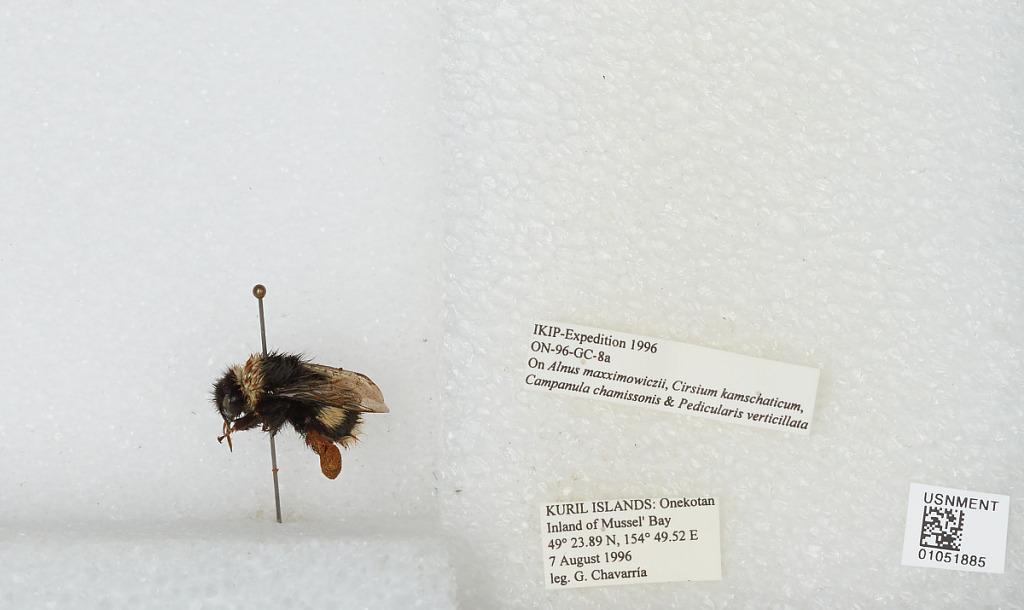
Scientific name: Bombus sp.
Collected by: G. Chavarria
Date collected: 1996-8-7
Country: Russia
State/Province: Sakhalin
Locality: Onekotan Island, inland of Mussel' Bay, Kuril Islands
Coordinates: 49.3981, 154.825